Don Dracula

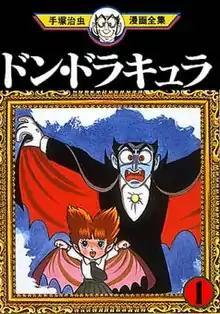
Cover of "Don Dracula" volume 1 from the Osamu Tezuka Manga Complete Works edition.

is a manga by Osamu Tezuka that began serialization in 1979. An anime television series aired from April 5 to April 26, 1982.